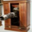
Label: wardrobe